Tourism in the city of São Paulo

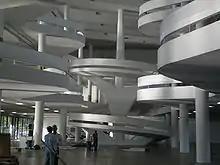
Building of the São Paulo Art Biennial.

The São Paulo Art Biennial is a cultural event that has been held every two years in the city of São Paulo since 1951. In 2008, the 28th edition welcomed around 1 million people. Forty artists of 20 different nationalities were selected for the exhibition in the 25,000 m pavilion designed by Oscar Niemeyer. Since its creation, 32 Biennials have been produced with the participation of more than 170 countries, 16,000 artists and 10 million visitors.